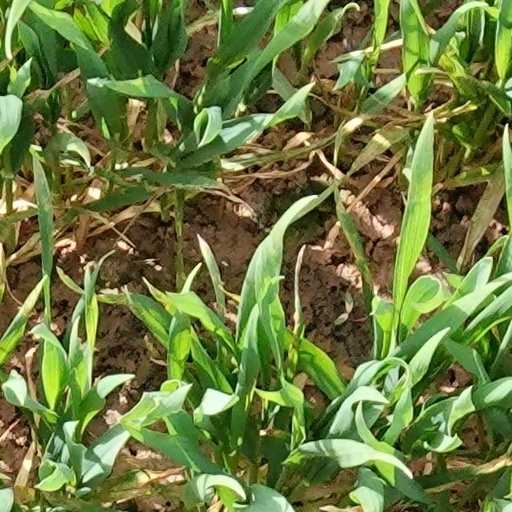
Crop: wheat